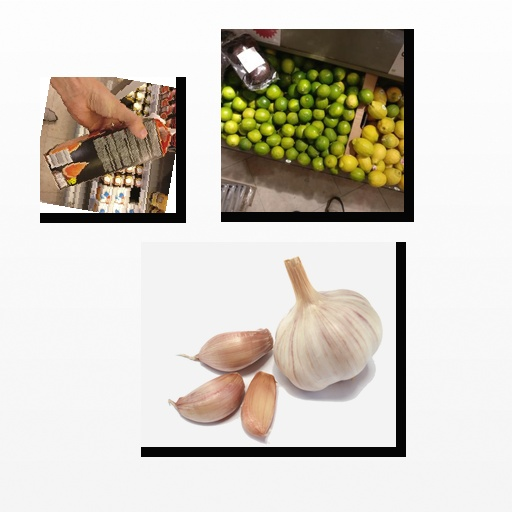
Food items: garlic, red_grapefruit_juice, lime